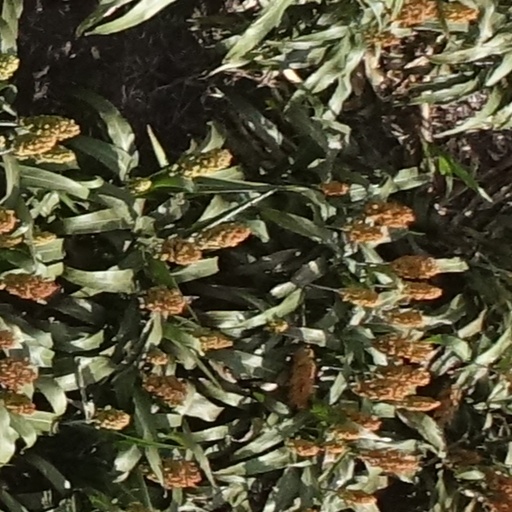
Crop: sorghum